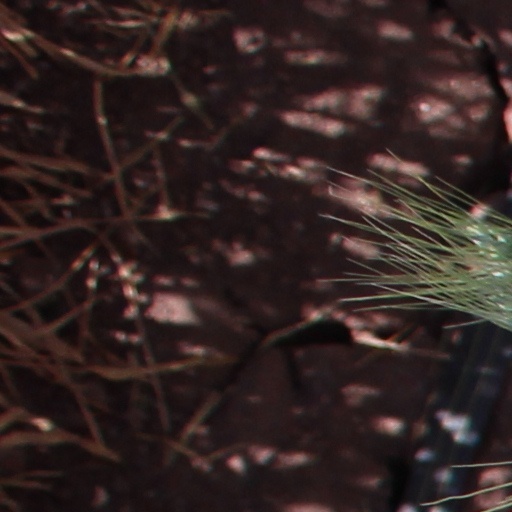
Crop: wheat